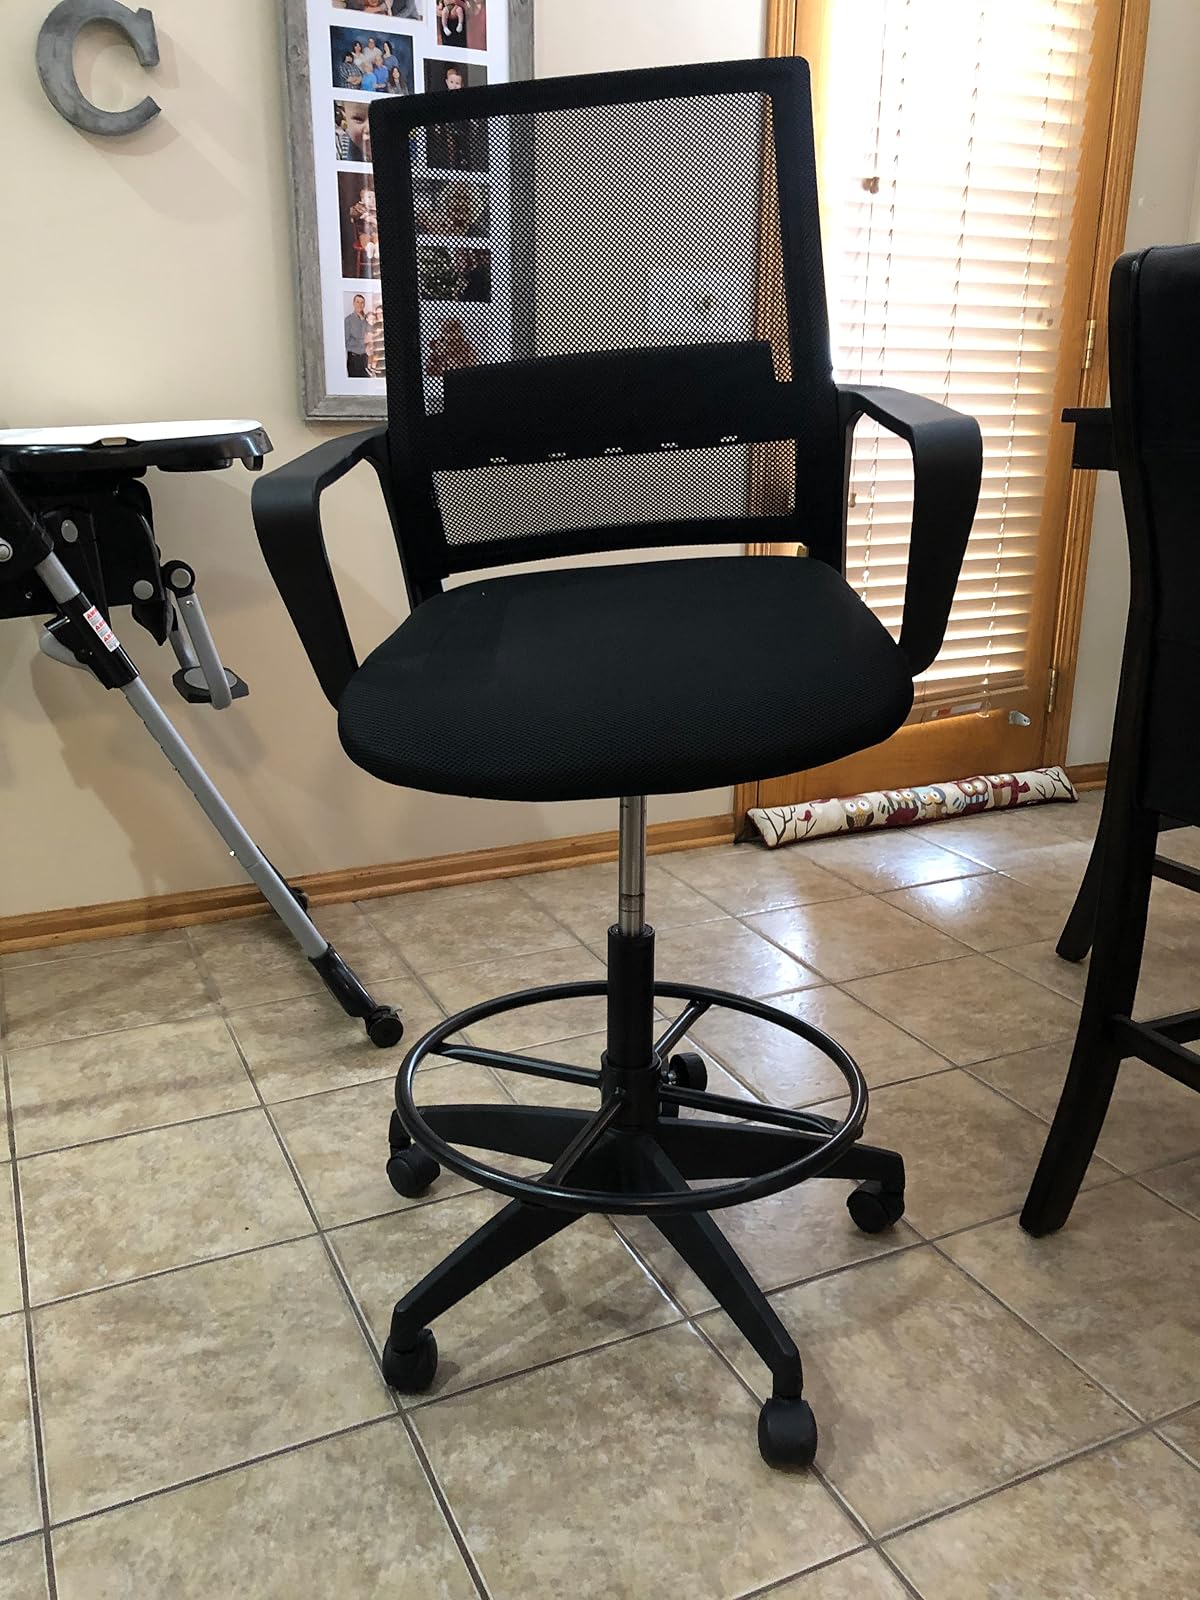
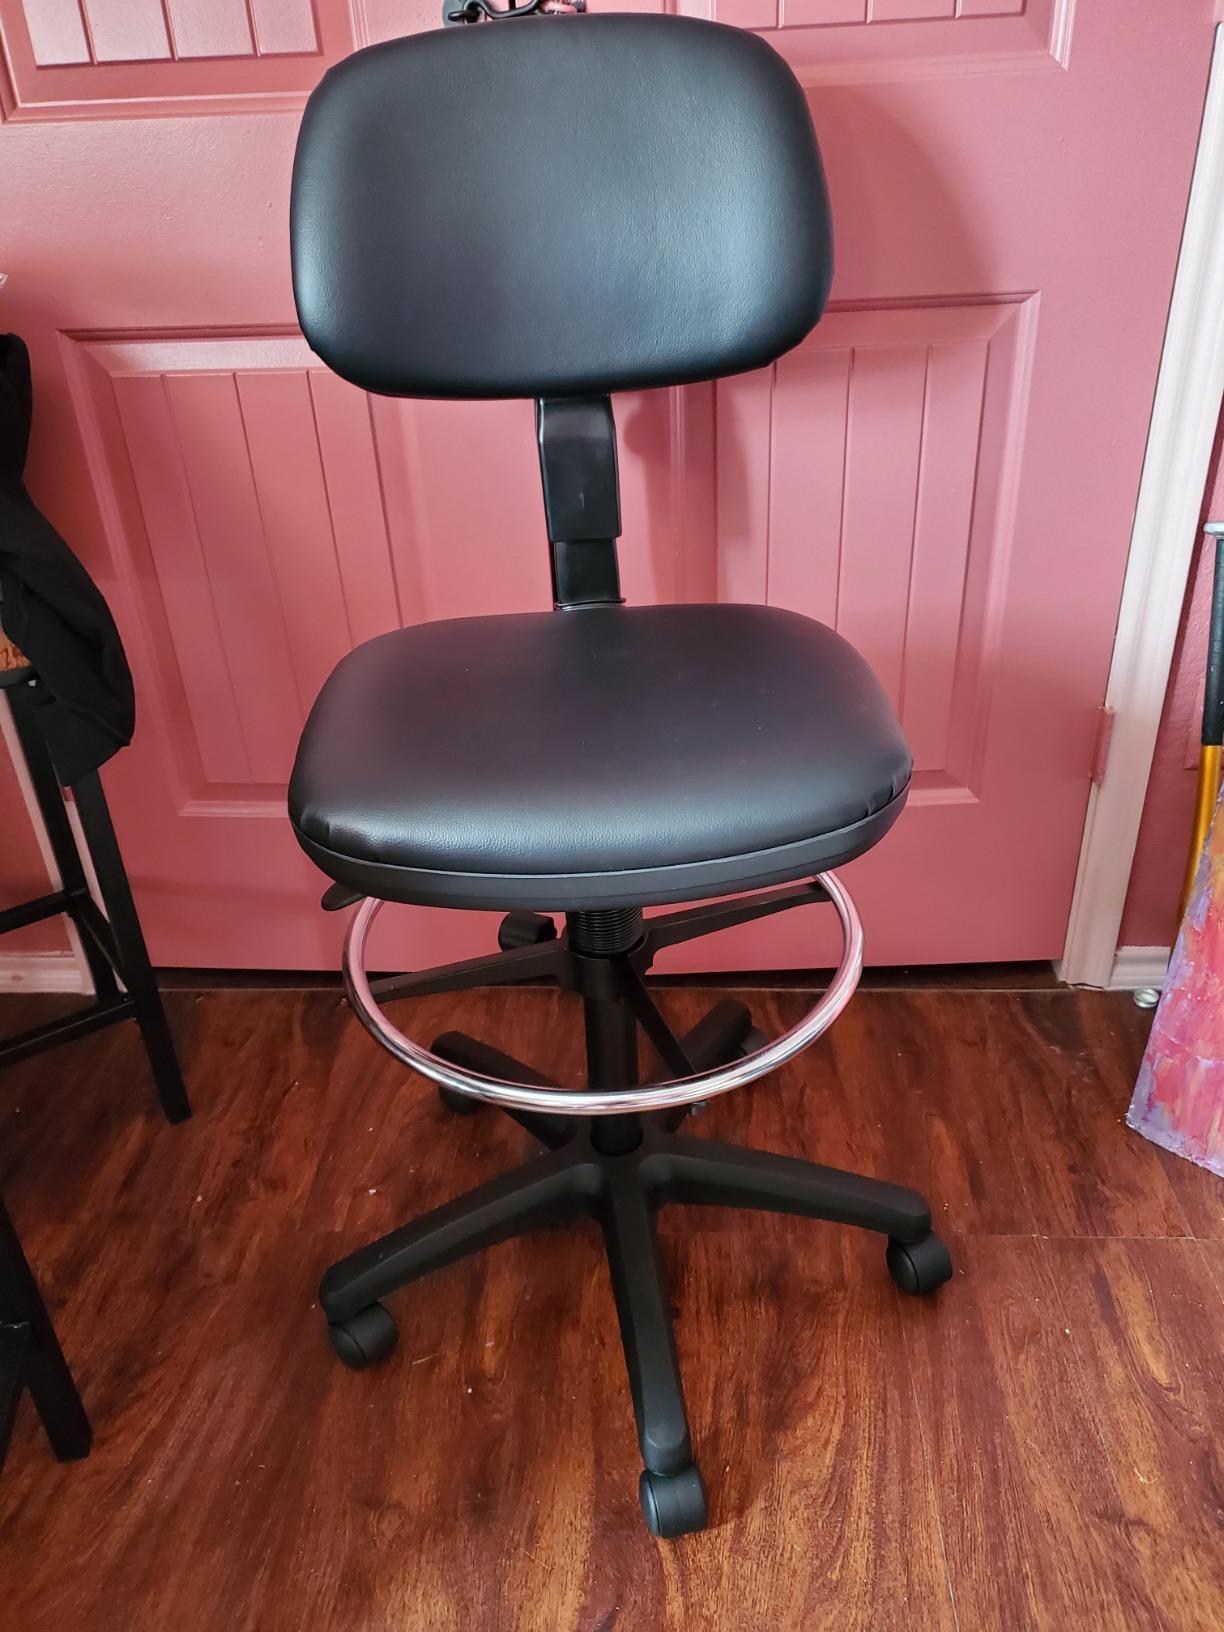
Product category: items_chair
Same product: no